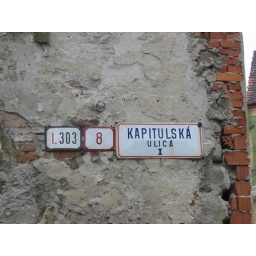
sign - Oldest house in Bratislava